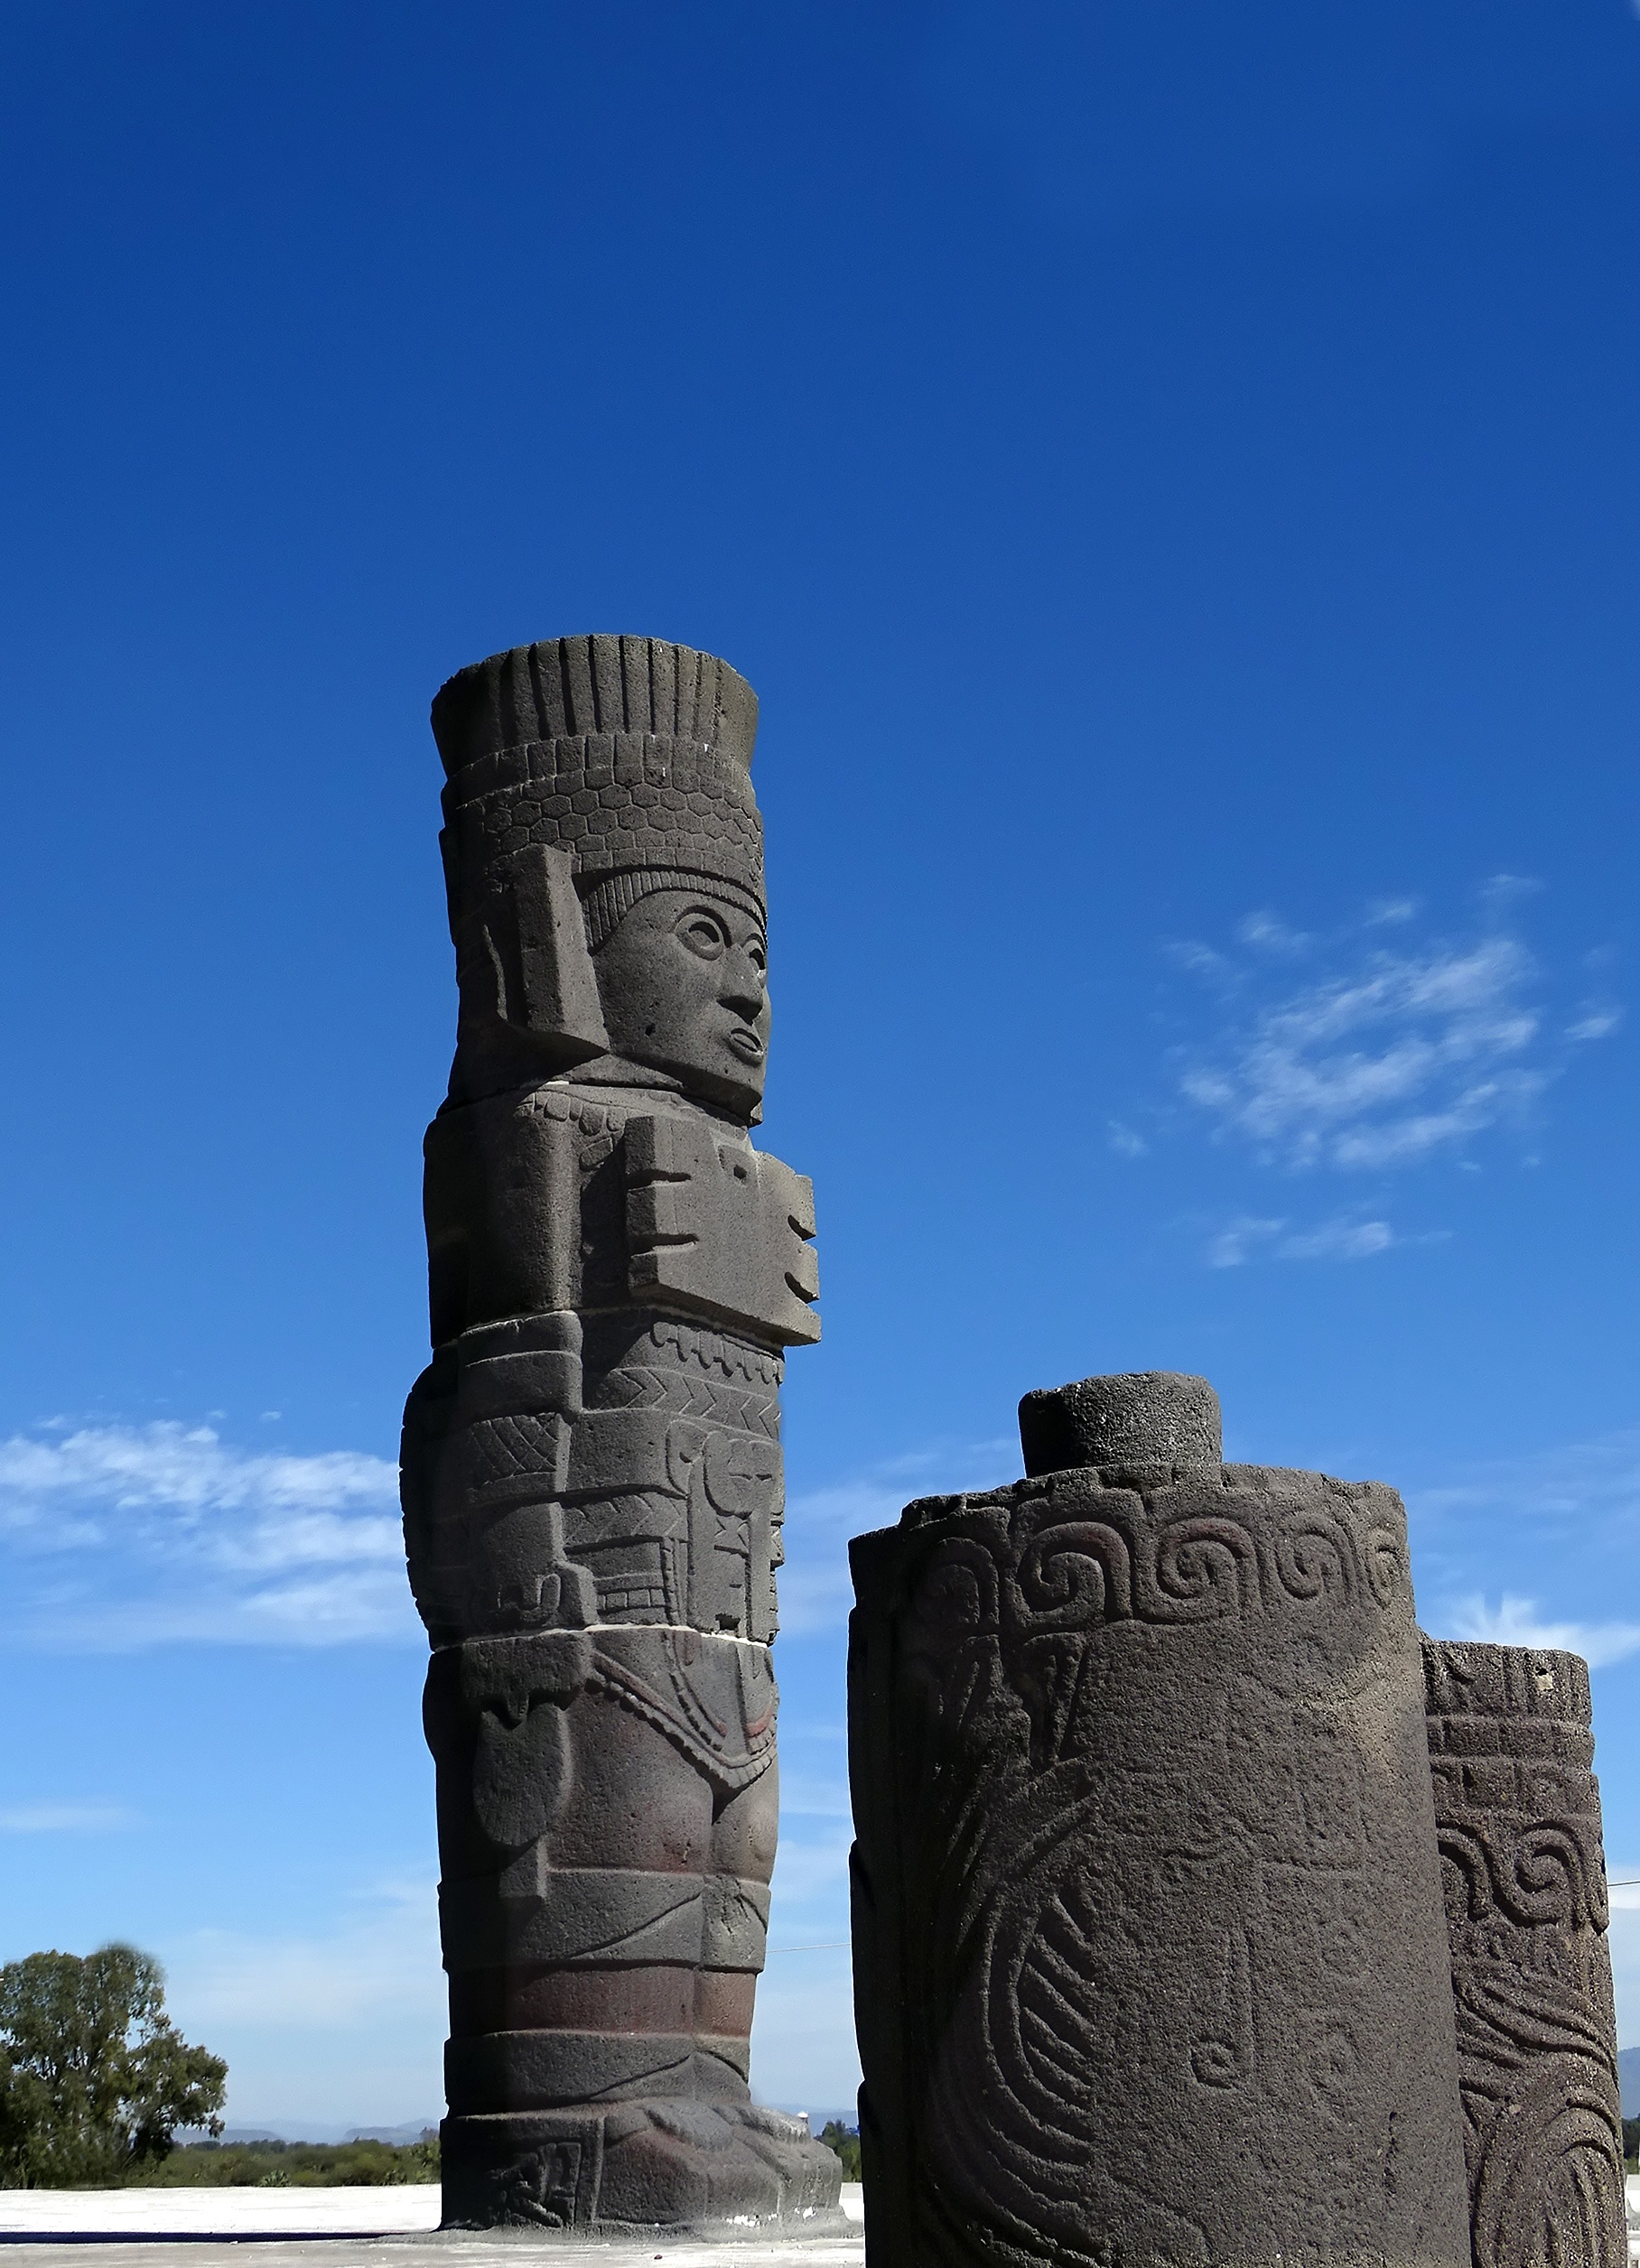
architecture, structure, sky, stone, monument, statue, column, landmark, blue, tourism, tire, sculpture, art, temple, mexico, ruins, archeology, guerrero, culture, history, monolith, hidalgo, prehispanic, mesoamerica, vestige, pre columbian, glyph, ancient history, tula, historic place, atlantes, atlanteans tula, archeological site, prehispanic architecture